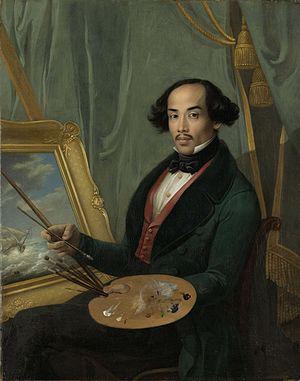
Raden Saleh Sjarif Boestaman, plus simplement connu sous le nom de Raden Saleh, est un peintre indonésien.